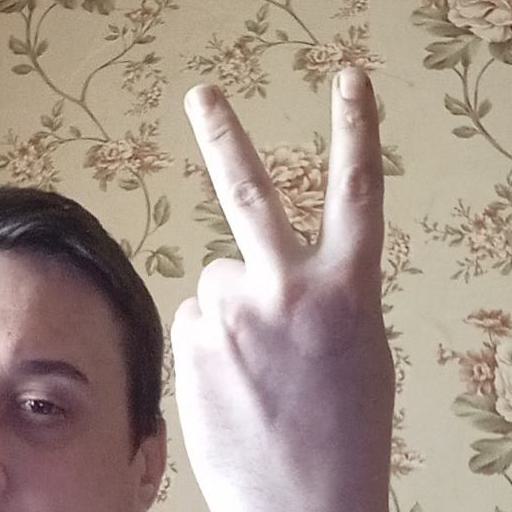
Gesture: peace_inverted